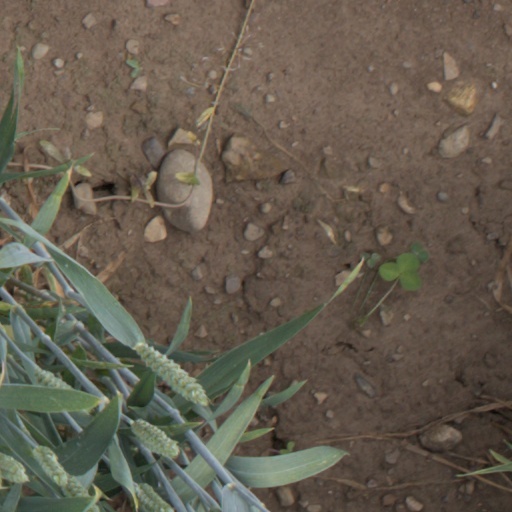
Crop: wheat